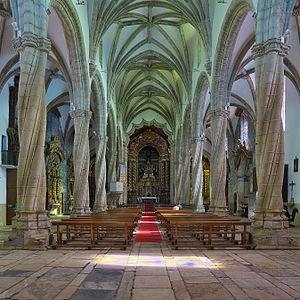
Olivence est une ville ainsi qu'une municipalité dans une zone frontalière, dont la délimitation est l'objet d'un litige entre le Portugal et l'Espagne. Pour l'administration espagnole, Olivence est située dans l'ouest de la province de Badajoz, dans la communauté autonome d’Estrémadure. Pour l'administration portugaise, Olivence est une municipalité portugaise du District de Portalegre, sous-région et province du Haut Alentejo, divisée en cinq paroisses civiles.